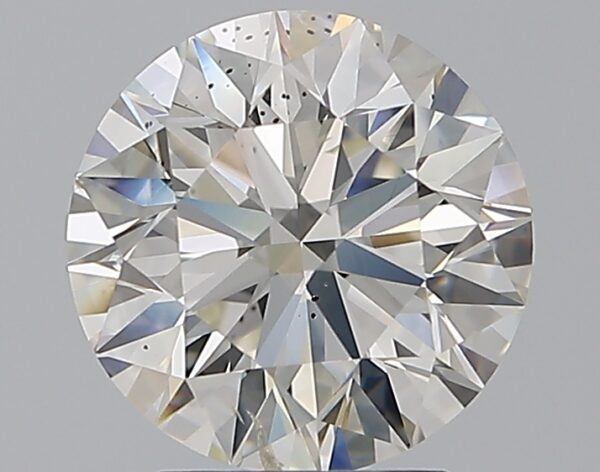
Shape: round
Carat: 2.51
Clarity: SI2
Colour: I
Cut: EX
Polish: EX
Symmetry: EX
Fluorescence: ST
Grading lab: GIA
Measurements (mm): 8.61 x 8.67 x 5.42